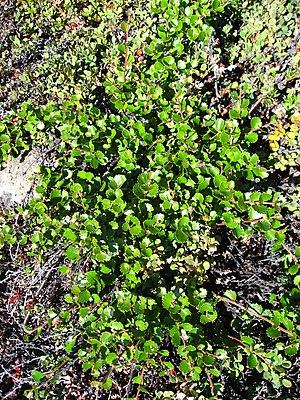
La flore du Groenland représente un total de 575 espèces ou 606 taxa de plantes vasculaires, dont treize sont endémiques, et quatre-vingt-sept taxa ont été introduits par l'homme, la plupart s'y étant naturalisés.
Le Bouleau nain est une espèce d'arbustes de la famille des Betulaceae.
Les bouleaux font partie de la famille des bétulacées et du genre Betula. La plupart des espèces sont des arbres ; quelques-unes, comme Betula nana, sont des chaméphytes.